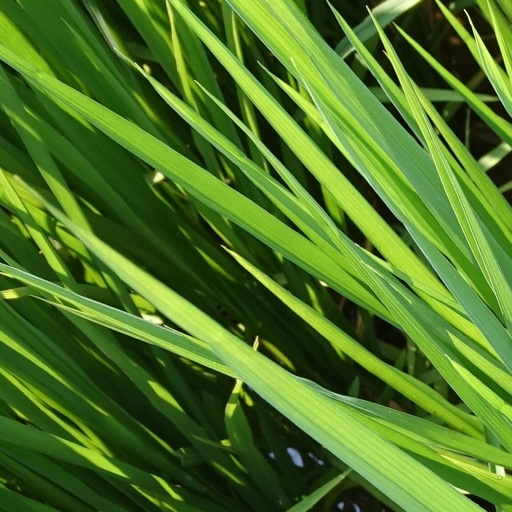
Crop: rice